Presidential Fitness Test

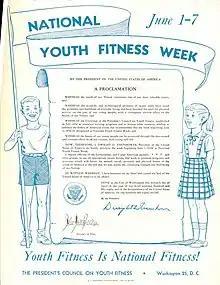
A "Sports illustrated" article from 1958 includes this image, which announces the implementation of the first annual fitness week. The accompanying article opens with, "There is a week for practically everything in the American way of life, including doughnuts, but Youth Fitness Week has a special meaning to all Americans. For one thing, it reflects the personal concern felt by President Eisenhower about a vital national problem. The naming of this week is his fourth official act in behalf of fitness since he called a White House lunch three years ago to discuss the implications of the shocking report that American children physically lagged far behind their European contemporaries."

The Presidential Fitness Test would continue to remain widely implemented, and the Award program would be expanded to include sports through the Carter and Reagan administrations. The focus remained on the exceptional performance of individual children, celebrating those who performed at the top of their classes.